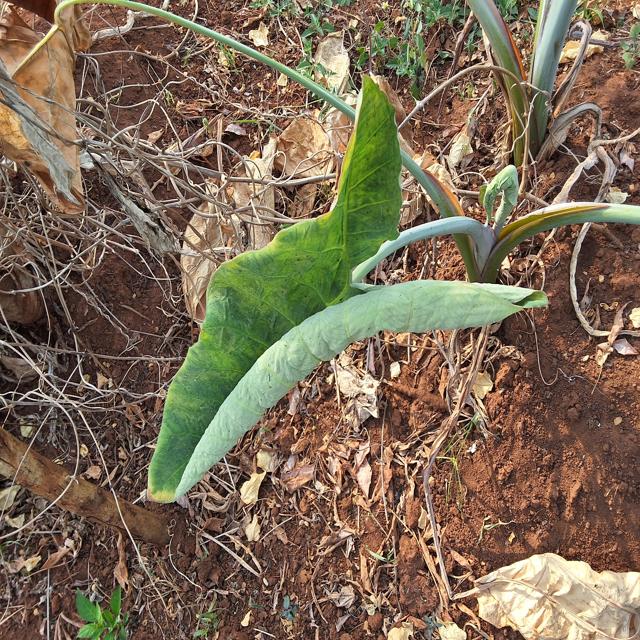
Label: Healthy